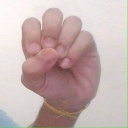
अक्षर: उ